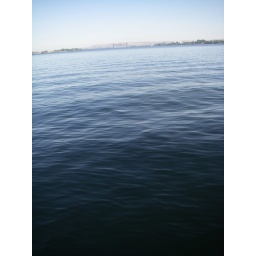
River up close, train bridge in the distance